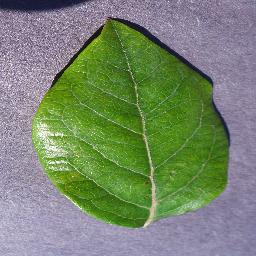
Label: Blueberry___healthy